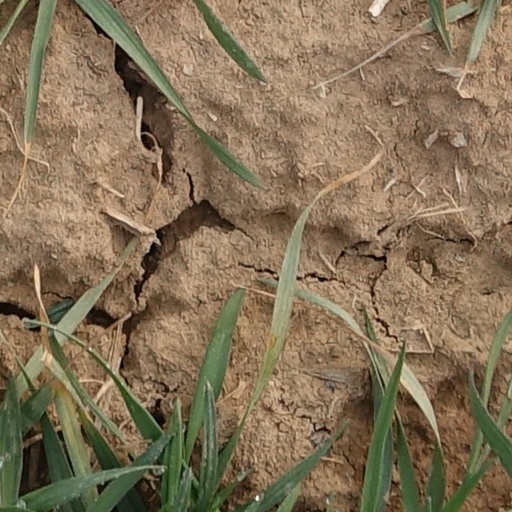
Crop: wheat